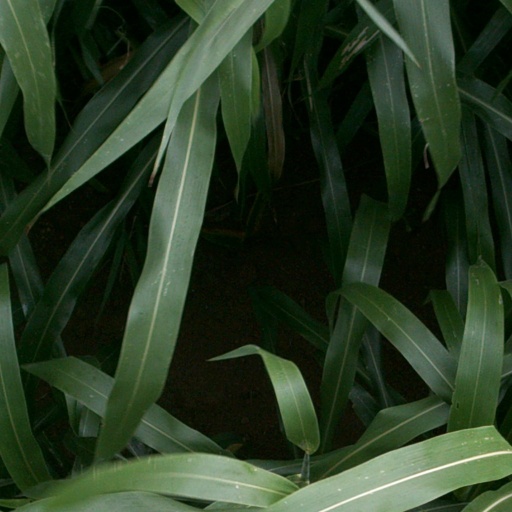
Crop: sorghum